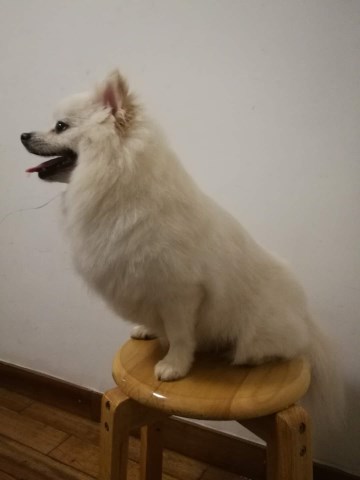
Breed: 1936-n000005-Pomeranian